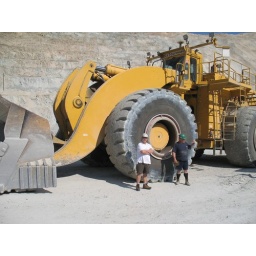
This time I got to be in the picture with the operator. That's me with the white shirt on the left.